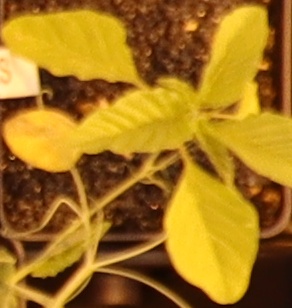
Label: Palmer Amaranth